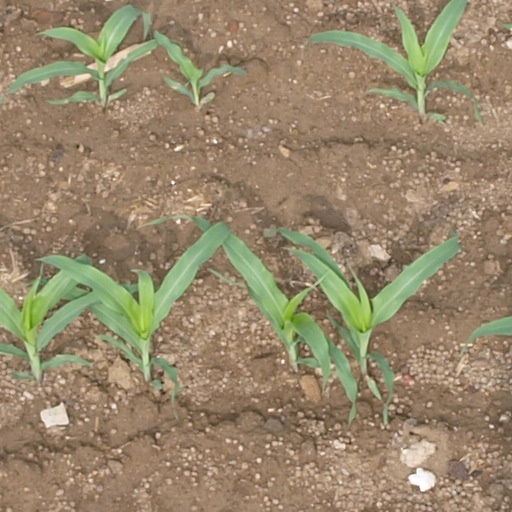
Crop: maize; corn